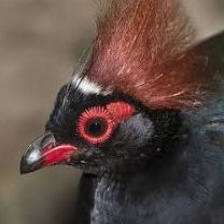
Species: CRESTED WOOD PARTRIDGE
Scientific name: ROLLULUS ROULOUL
ImageNet parent category: partridge